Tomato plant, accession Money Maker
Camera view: tilt-top (135 deg); turntable rotation: 270 degrees
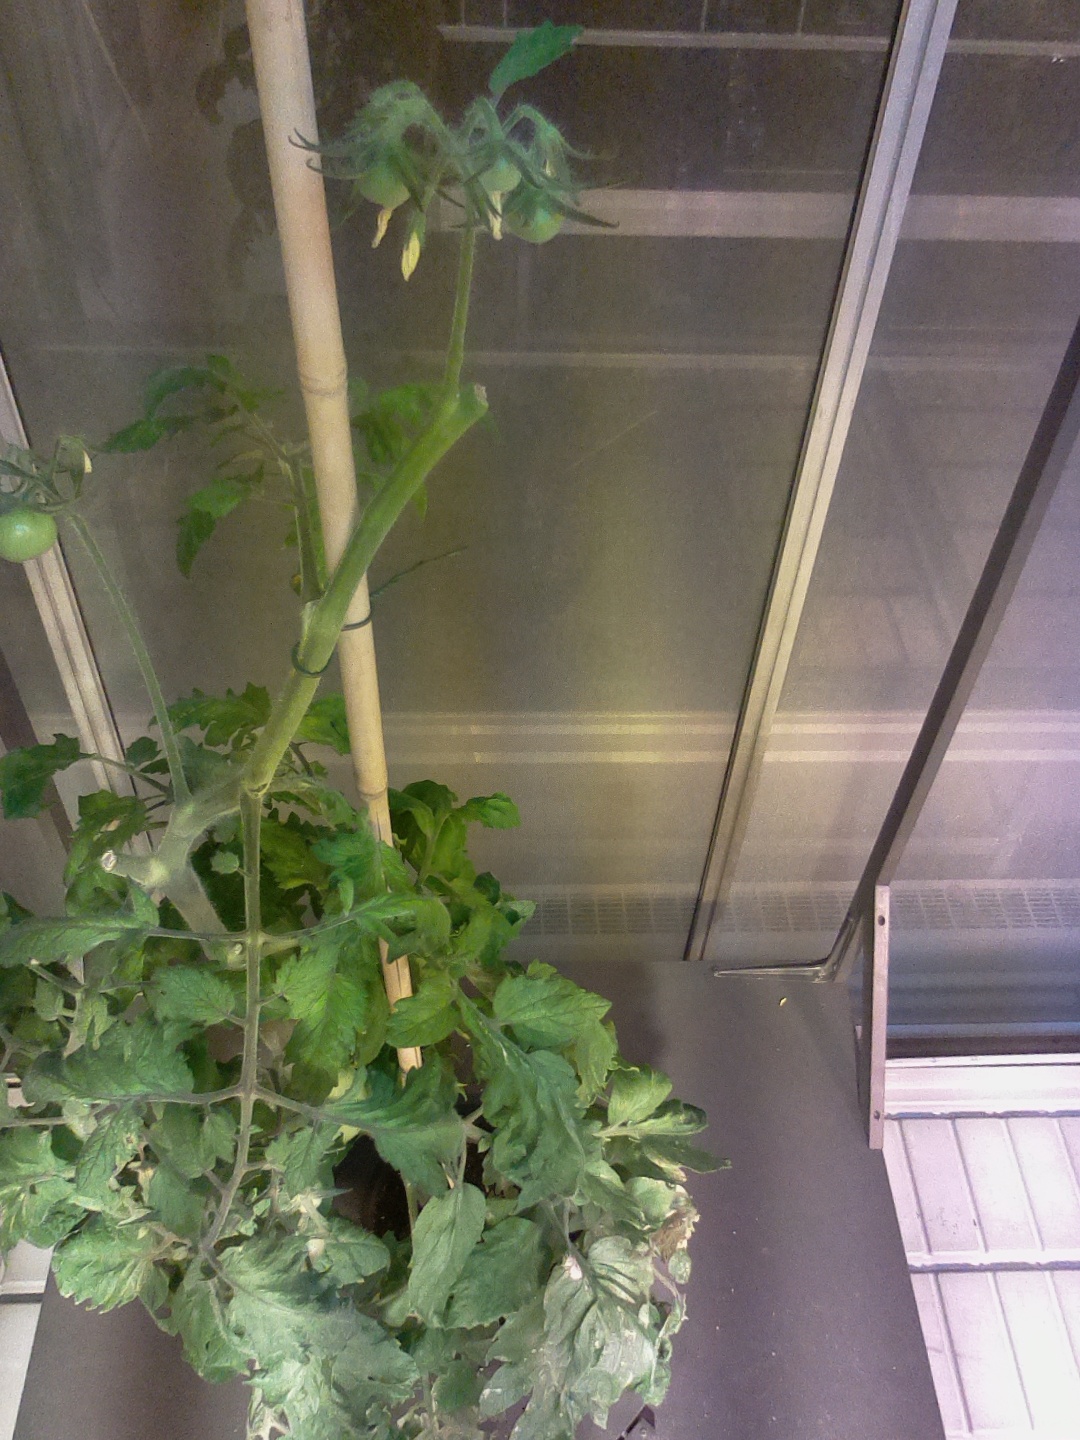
BBCH growth stage 77: 70%-80% of final fruit size